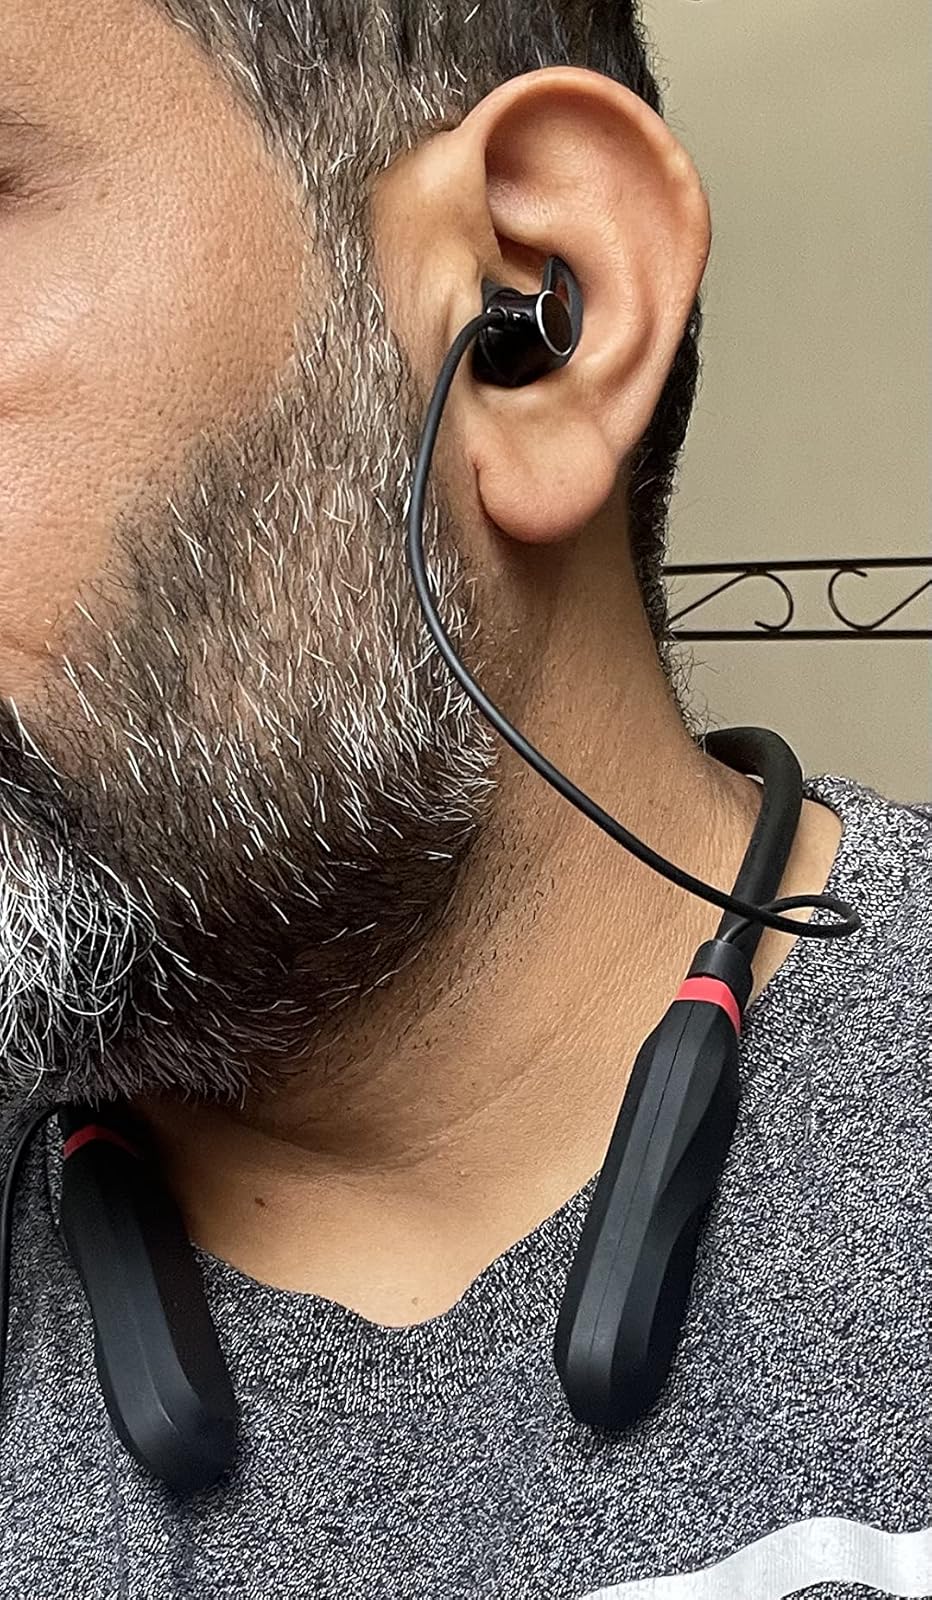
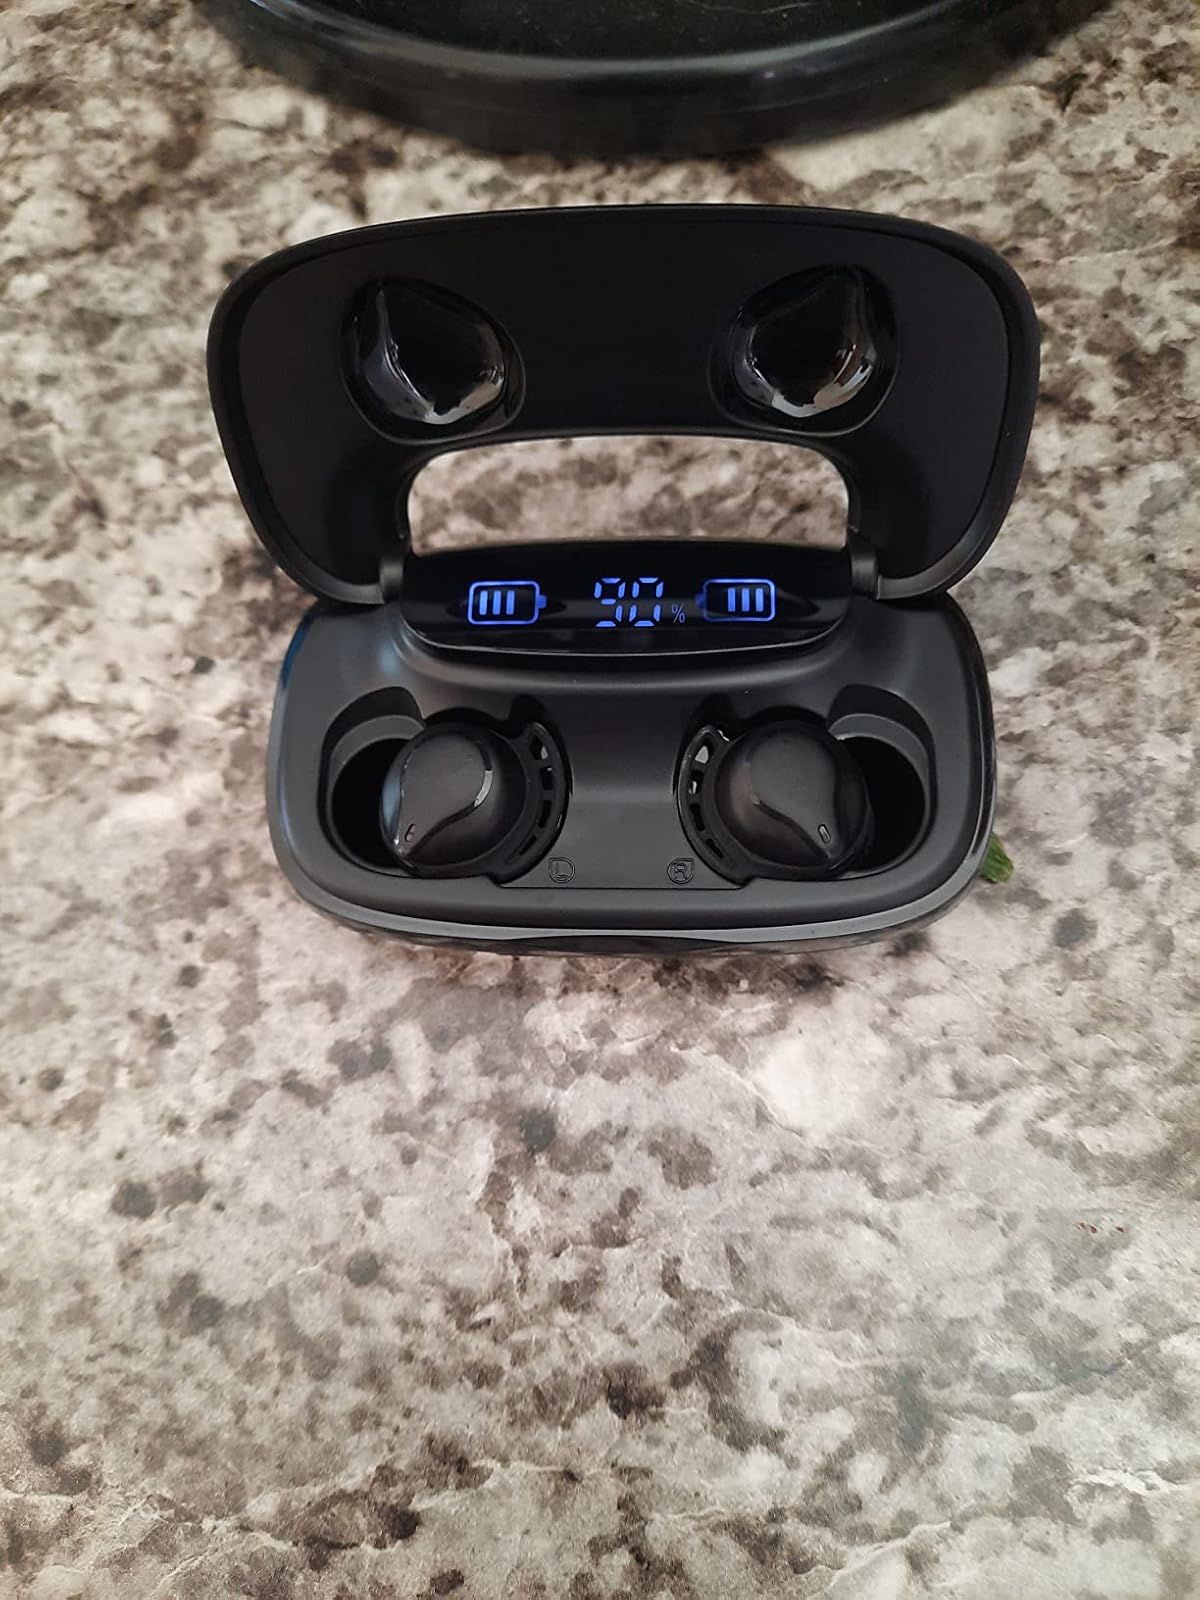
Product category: earbuds
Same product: no